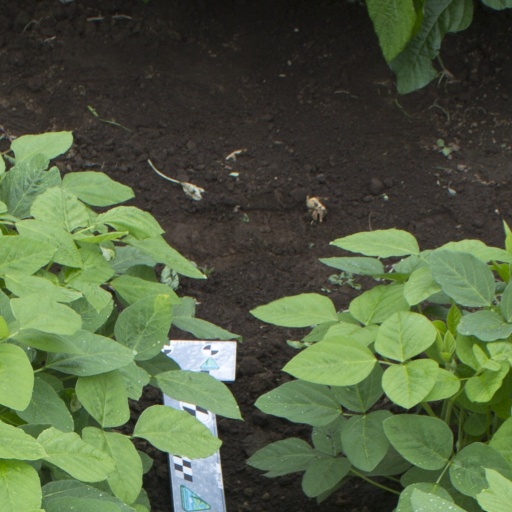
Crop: soybean